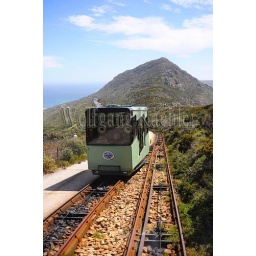
South africa, near cape town, table mountain national park, cape of good hope, funicular